Bhakta Kannappa

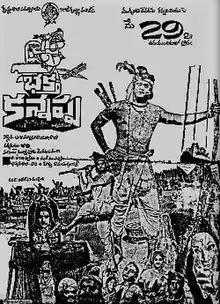
Theatrical release poster

Bhakta Kannappa is a 1976 Indian Telugu-language film directed by Bapu and produced by U. Suryanarayana Raju under the Gopikrishna Movies banner. The film was inspired by the 1954 Kannada movie "Bedara Kannappa" which was based on the life of the Shaiva devotee, Kannappa. The film stars Krishnam Raju in the title role, along with Vanisree, M. Balaiah, Rao Gopal Rao, Sarathi, and others in supporting roles. The music was composed by Satyam, with lyrics by Arudra, C. Narayana Reddy, and Veturi Sundararama Murthy.